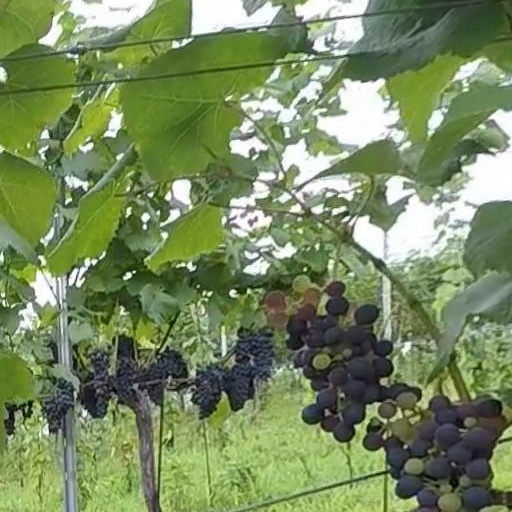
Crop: grape